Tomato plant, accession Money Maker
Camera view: tilt-top (135 deg); turntable rotation: 240 degrees
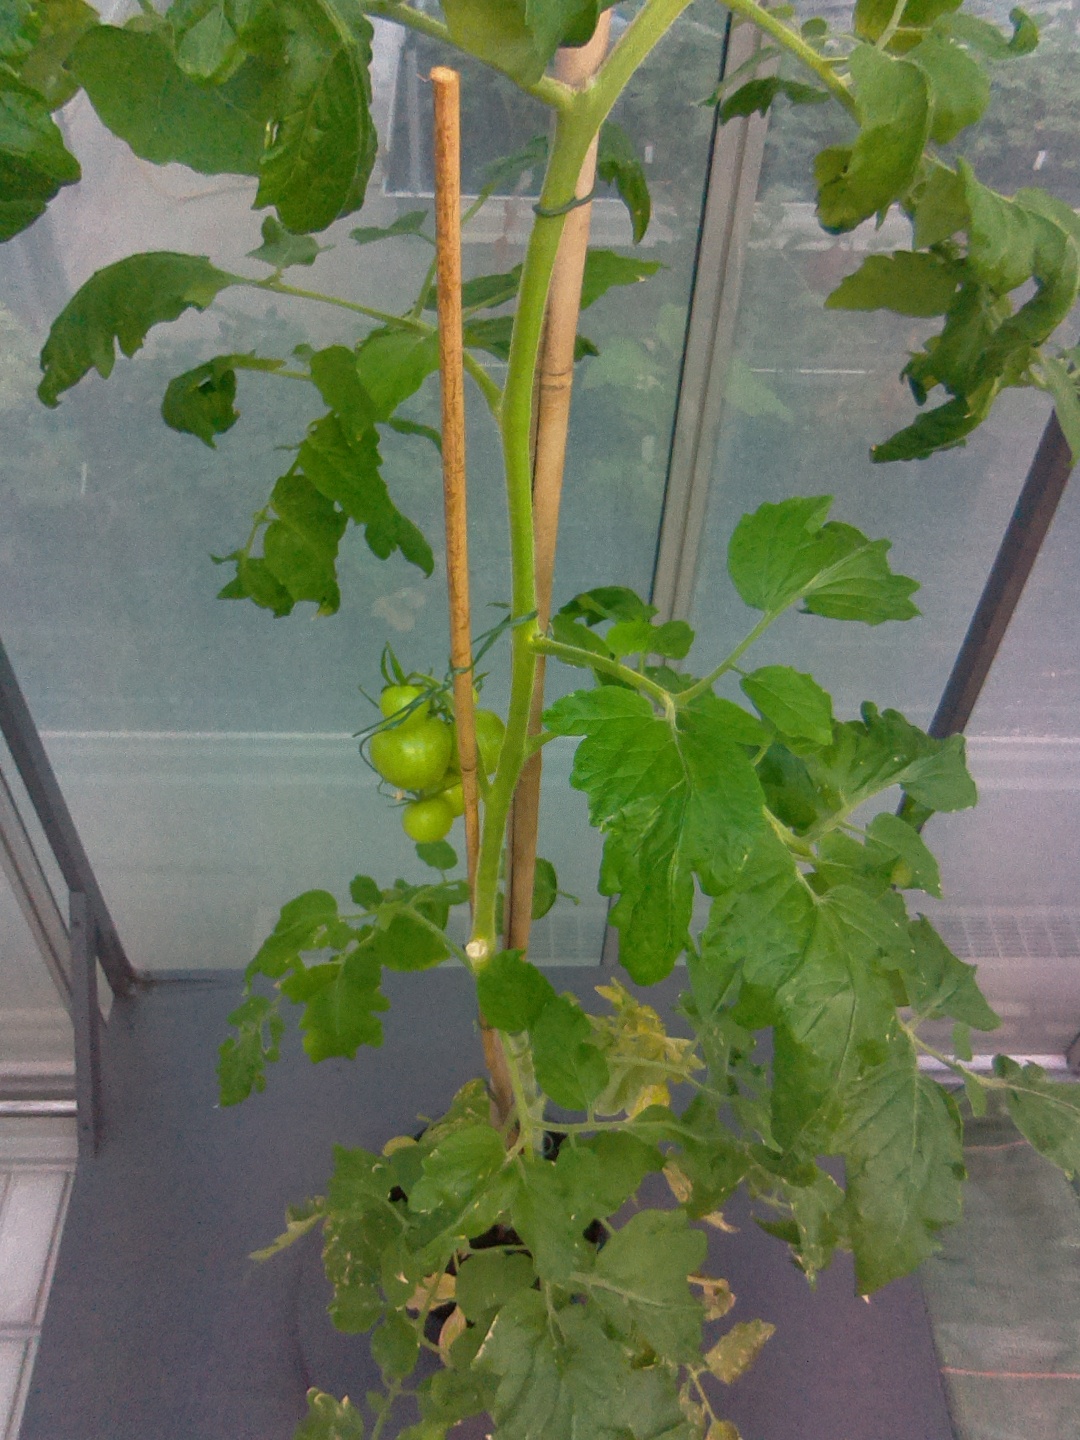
BBCH growth stage 72: 20%-30% of final fruit size